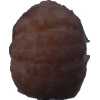
Label: orange_peeled